Riddlesworth Hall

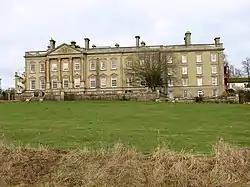

Riddlesworth Hall is a country house, and was formerly used as a boarding school. It is located in Riddlesworth, Norfolk, England.